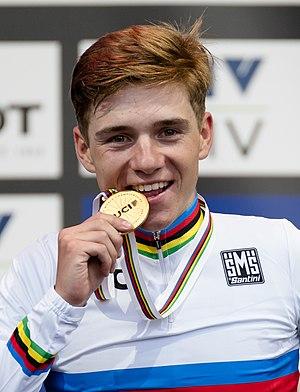
Remco Evenepoel, né le 25 janvier 2000 à Schepdael, est un coureur cycliste belge. Considéré comme l'un des principaux espoirs du cyclisme, il fait ses débuts professionnels en 2019 avec l'équipe World Tour belge Deceuninck-Quick Step. Il a notamment remporté la Classique de Saint-Sébastien et le championnat d'Europe du contre-la-montre.